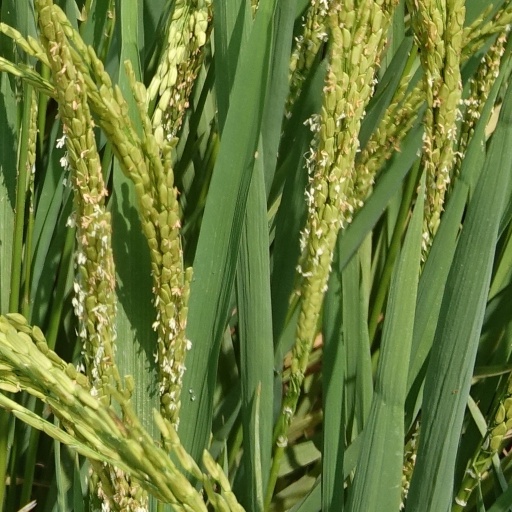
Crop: rice